Vallée des Usines

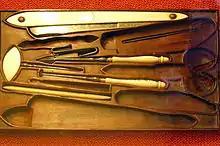

At the end of World War II, during the post-war reconstruction period, the valley saw a proliferation of small businesses. Workers set up on their own, creating a multitude of very modest businesses. The valley's large factories were thus accompanied by micro-enterprises employing a small number of workers. In the latter, the workforce remained essentially family-based. The bosses worked in the same way as the workers on the shop floor, while the women generally took care of accounting and secretarial duties.